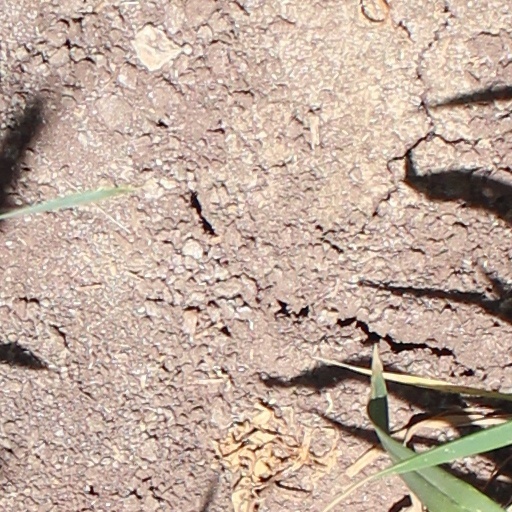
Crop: wheat